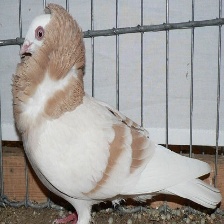
Species: JACOBIN PIGEON
Scientific name: COLUMBA LIVIA